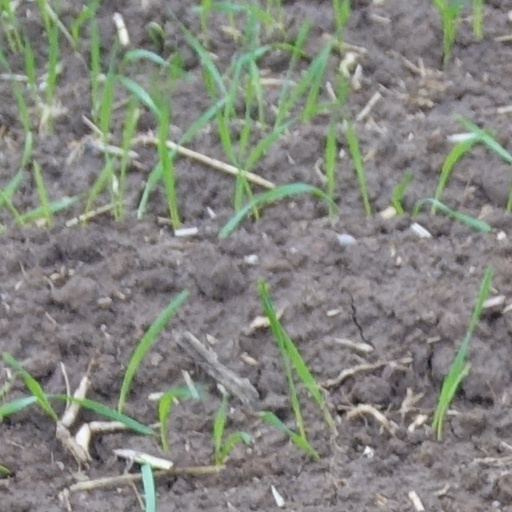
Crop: wheat